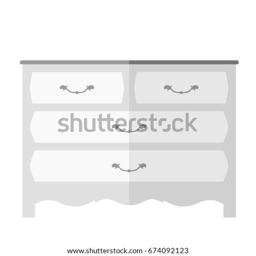
vintage chest of drawers on a white background .